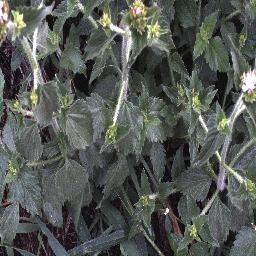
Label: siam_weed